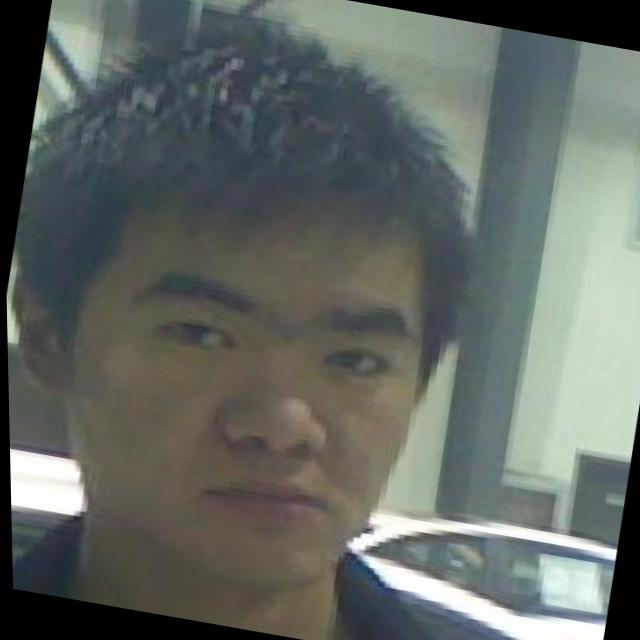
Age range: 21-44